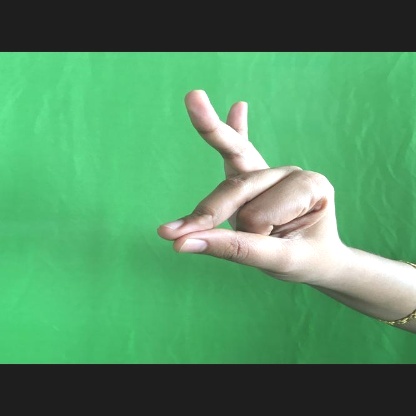
Mudra: Bramaram